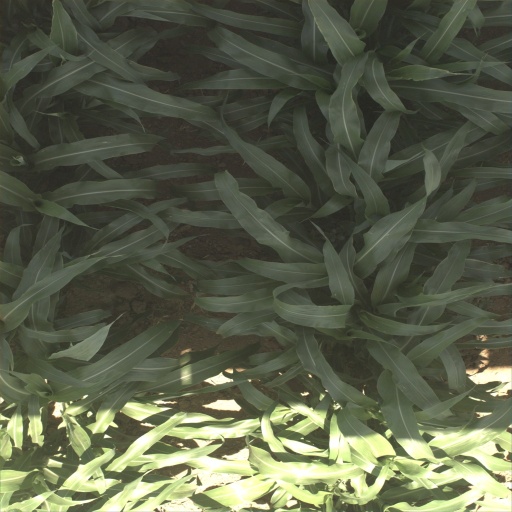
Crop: sorghum